M.2

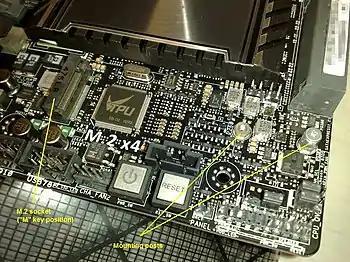
An M.2 socket on a motherboard, visible in the upper-left portion of the picture. The socket is keyed in the M position and provides two positions for the mounting screw, accepting 2260 and 2280 sizes of M.2 modules.

The PCB of an M.2 module provides a 75-position edge connector; depending on the type of module, certain pin positions are removed to present one or more keying notches. Host-side M.2 connectors (sockets) may populate one or more mating key positions, determining the type of modules accepted by the host; , host-side connectors are available with only one mating key position populated (either B or M). Furthermore, M.2 sockets keyed for SATA or two PCI Express lanes (PCIe ×2) are referred to as "socket 2 configuration" or "socket 2", while the sockets keyed for four PCI Express lanes (PCIe ×4) are referred to as "socket 3 configuration" or "socket 3".